Battle of Masan

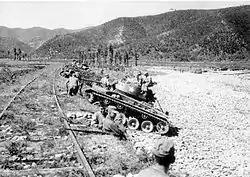
M24 Chaffee light tanks wait for a North Korean attack near Masan

The KPA 6th Division shifted its axis of attack and its main attacking effort to the northern part of the Chinju-Masan corridor just below the Nam River in the 35th Infantry's sector. The 35th Infantry set to work to cover its front with trip flares, but they were in short supply and gradually it became impossible to replace them. Illuminating flares were also in short supply, and the reserve stocks had deteriorated to such a degree that only about 20 percent of the supply issued to the regiment was effective. Even when employed, the time lapse between a request for them and delivery by the big howitzers allowed some KPA infiltration before the threatened area was illuminated.